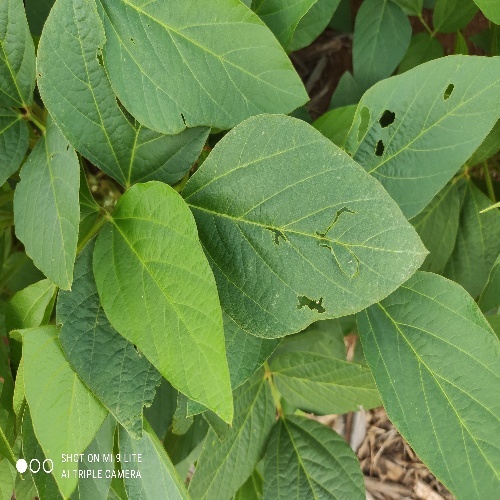
Label: Caterpillar